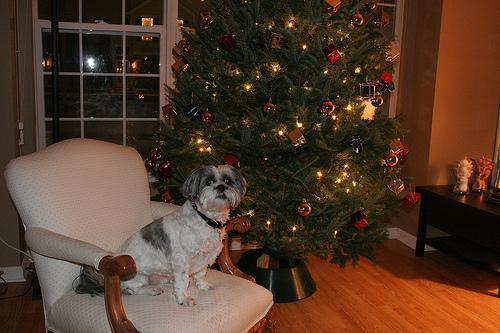
Lhasa